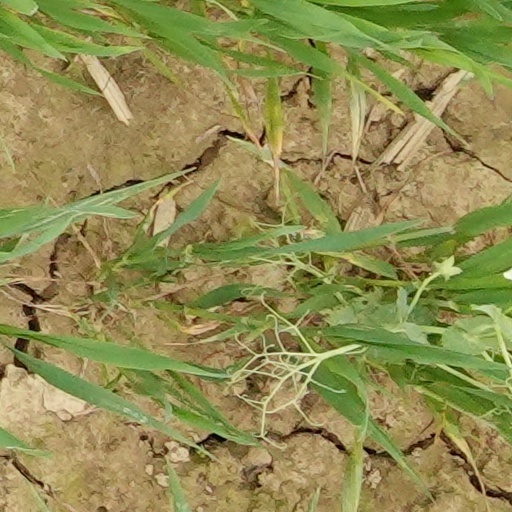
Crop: wheat